Karla MacFarlane

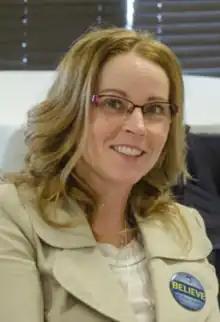
Karla MacFarlane in 2016

Karla Michelle MacFarlane (born April 29, 1969) is a Canadian politician, who was elected to the Nova Scotia House of Assembly in the 2013 provincial election. A member of the Progressive Conservative Party of Nova Scotia, she represents the electoral district of Pictou West. MacFarlane is a graduate of Husson University in Maine with an associate degree in Business Communications. In 2016, MacFarlane was named "Legislator of the Year" at the non-profit Springtide Collective's Better Politics Awards. She was re-elected in the 2017 provincial election.